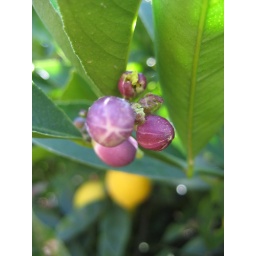
our neighbor's lemon tree hangs over into our yard. we areblessed with the best lemons i have ever had.